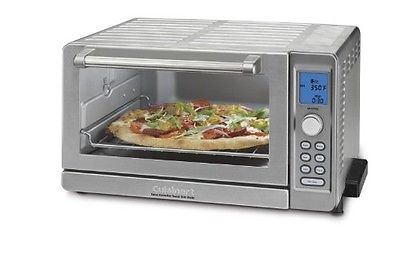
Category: toaster